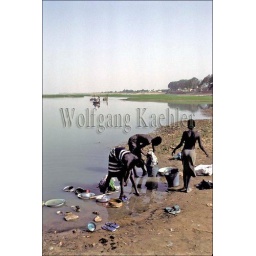
Mali, mopti, bani river, local girls washing dishes and laundry in river